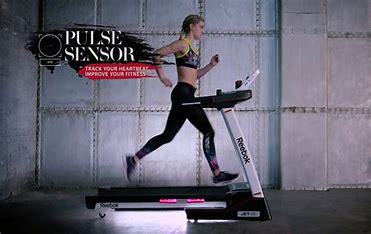
Brand: Reebok
Model: 100